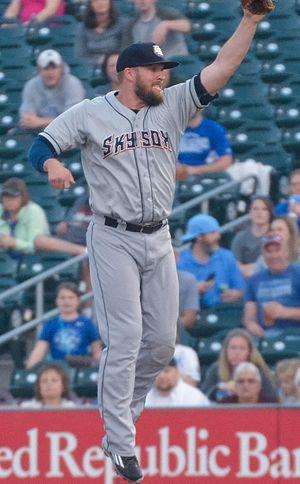
Andrew Robert Wilkins est un joueur de premier but de la Ligue majeure de baseball sous contrat avec les Brewers de Milwaukee.